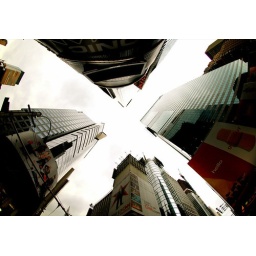
Snapped this one while waiting to cross the street in New York City